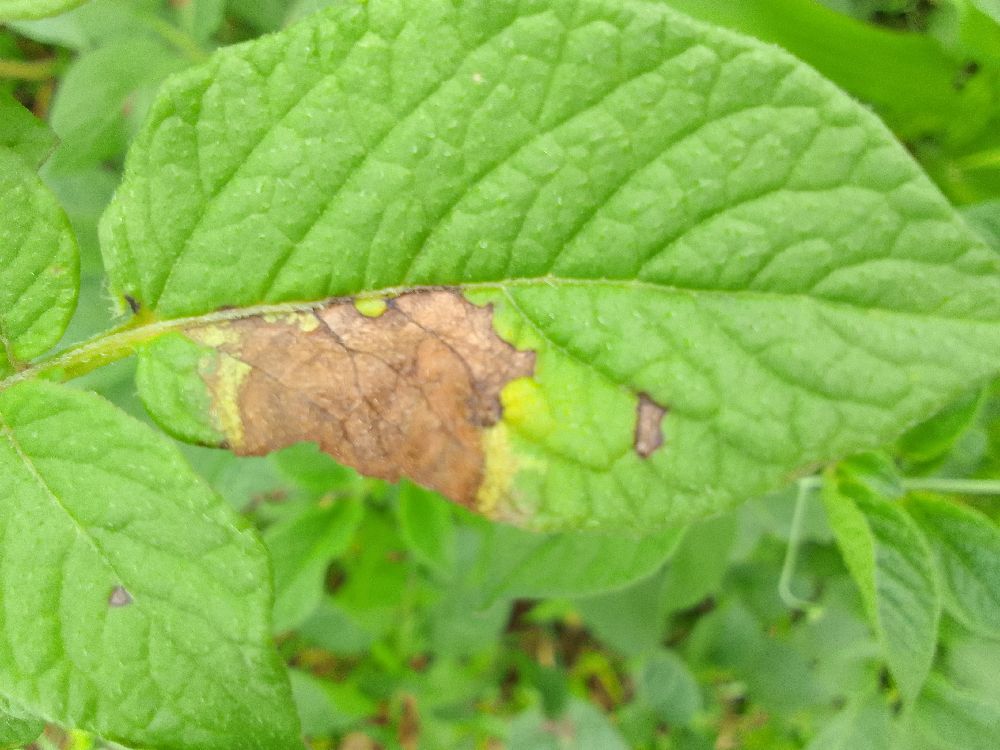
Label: Late blight